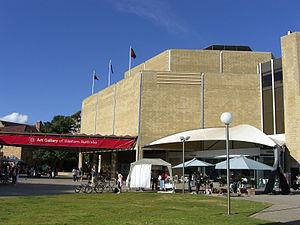
La Galerie d'art de l'Australie occidentale : Art Gallery of Western Australia, est une galerie publique qui fait partie du Centre culturel de la ville de Perth. Elle est située proche du musée d'État : le Western Australian Museum et la Bibliothèque d'État. La galerie courante a été ouverte en 1979.